Allusion

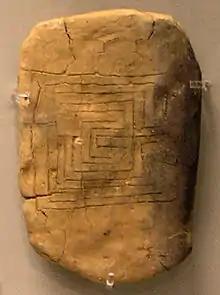
Backside of a clay tablet from Pylos bearing the motif of the Labyrinth, an allusion to the mythological fight of Theseus and the Minotaur

In the most traditional sense, "allusion" is a literary term, though the word has also come to encompass indirect references to any source, including allusions in film or the visual arts. In literature, allusions are used to link concepts that the reader already has knowledge of, with concepts discussed in the story. It is not possible to predetermine the nature of all the new meanings and inter-textual patterns that an allusion will generate. In the field of film criticism, a filmmaker's intentionally unspoken visual reference to another film is also called an homage. It may even be sensed that real events have allusive overtones, when a previous event is inescapably recalled by a current one. "Allusion is bound up with a vital and perennial topic in literary theory, the place of authorial intention in interpretation", William Irwin observed, in asking "What is an allusion?"